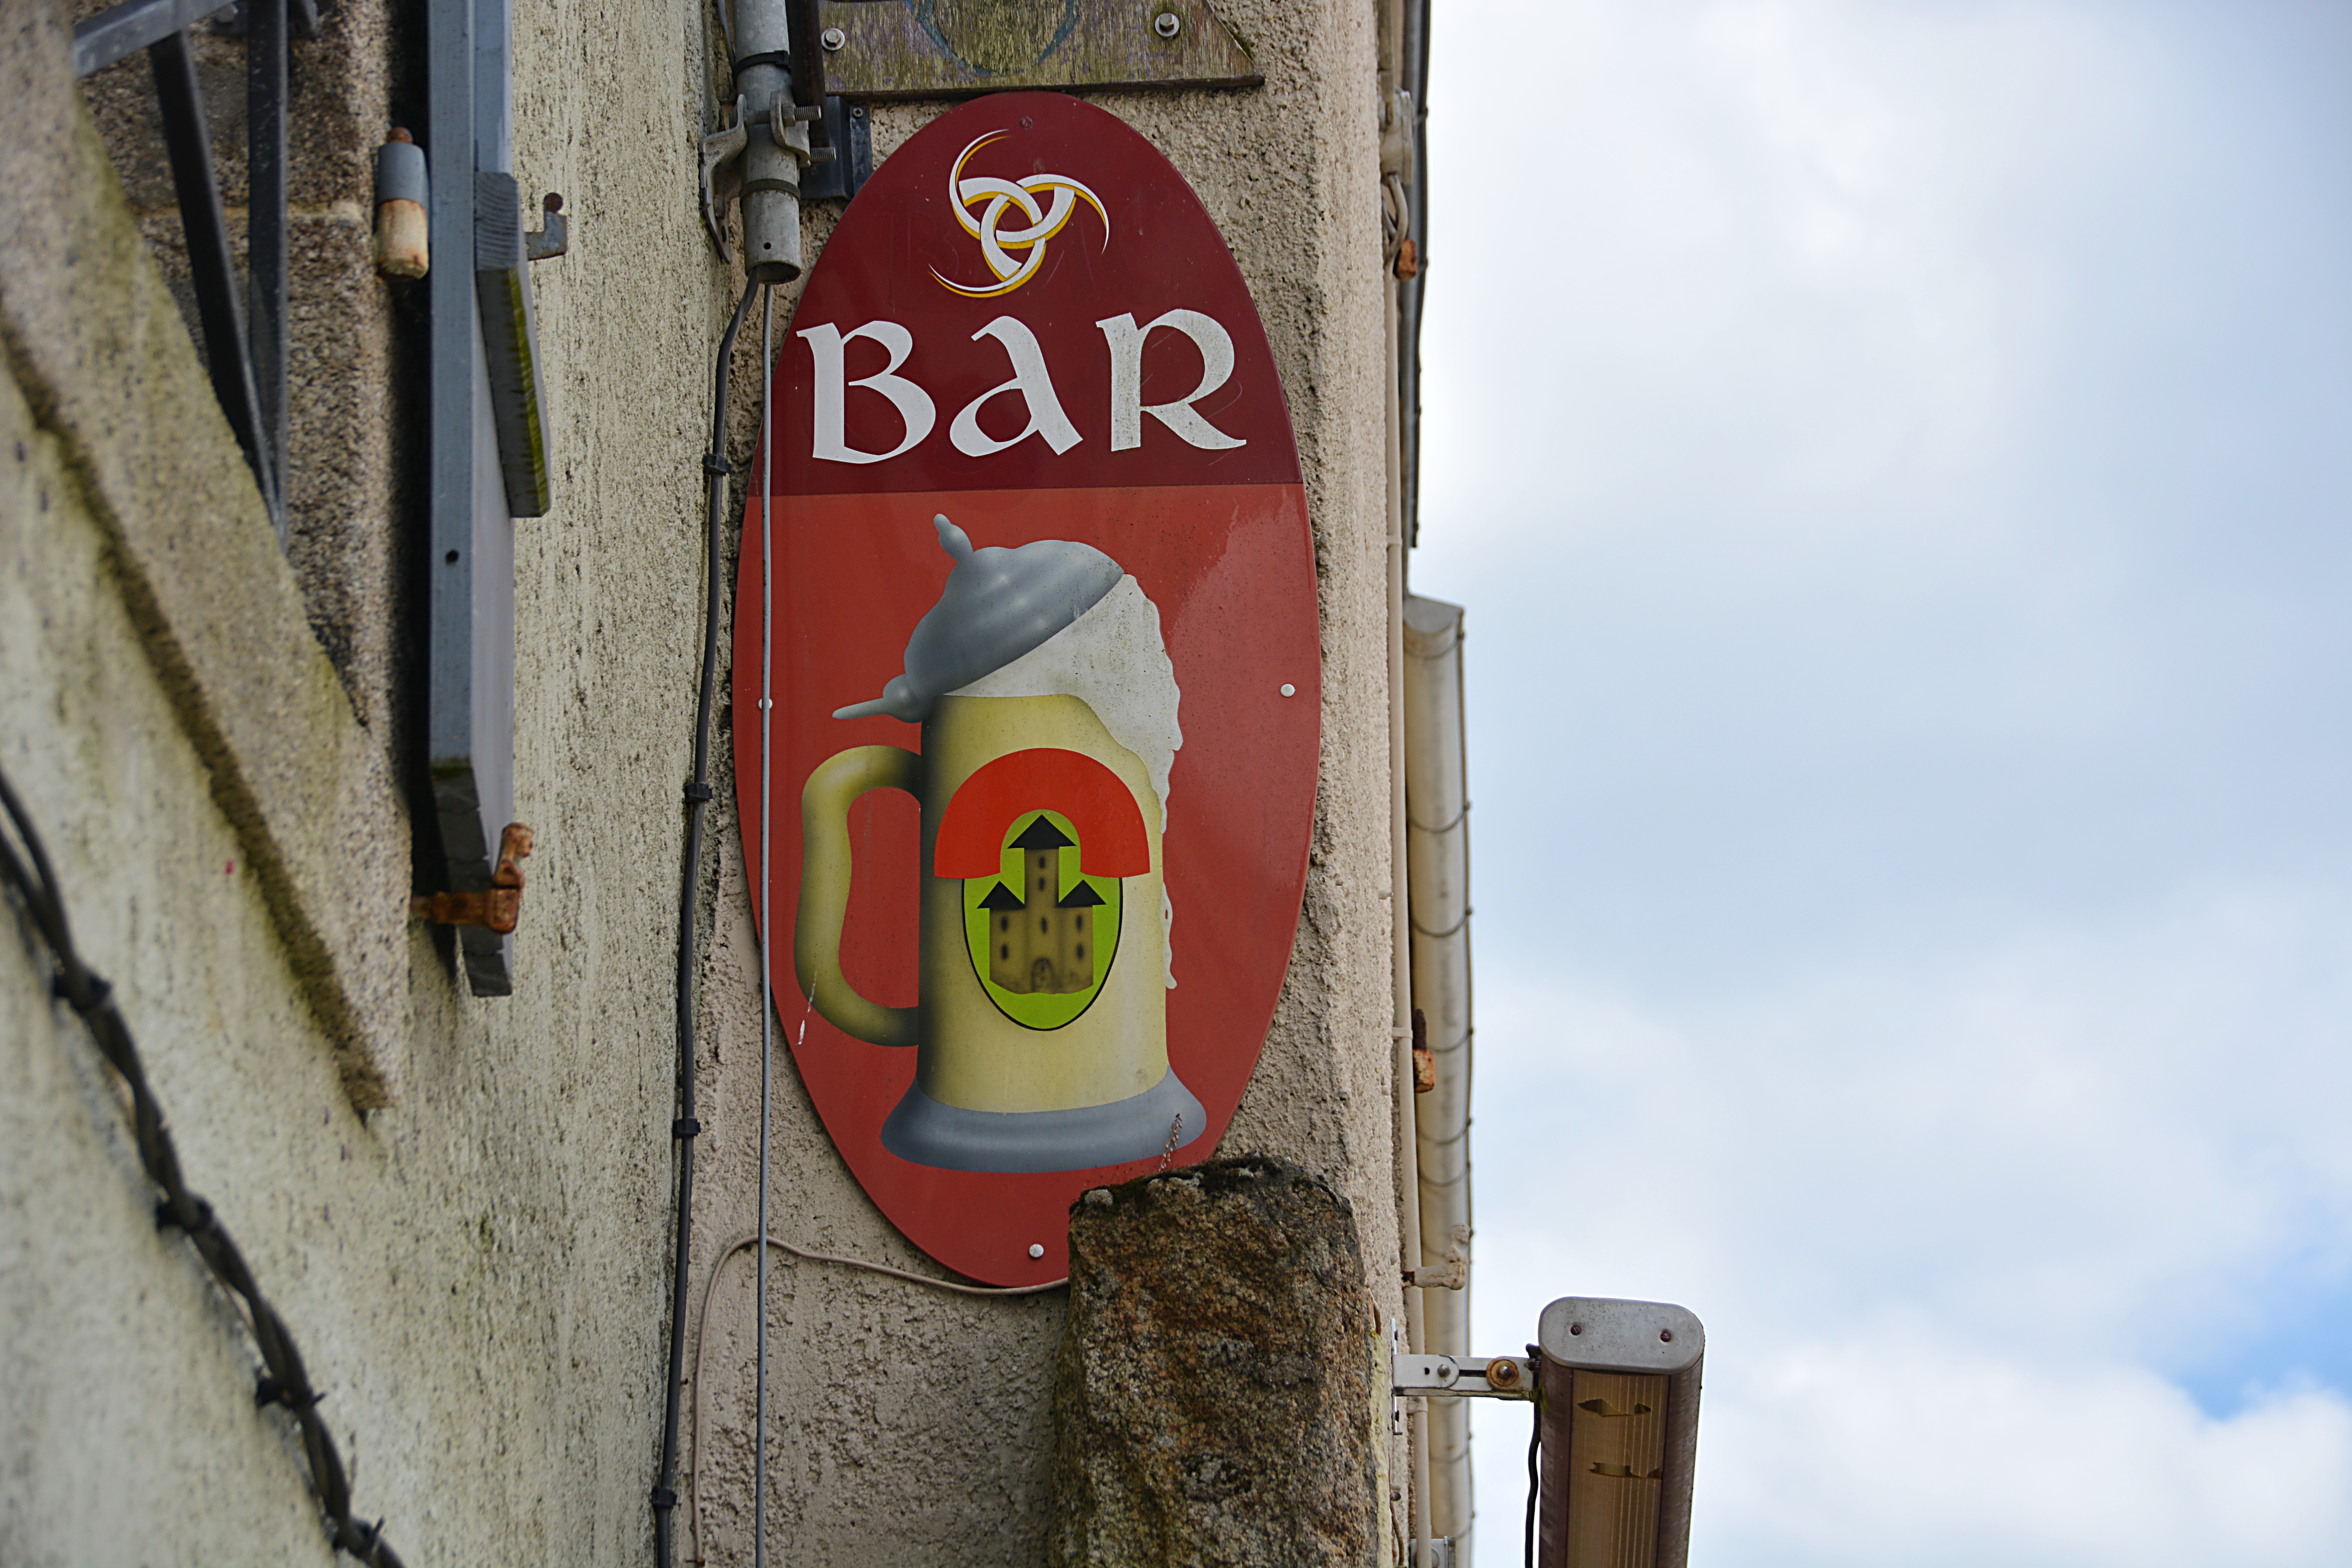
road, street, wall, advertising, bar, sign, red, color, blue, street sign, signage, mug, lighting, beer, art, traffic sign, teaches, urban area